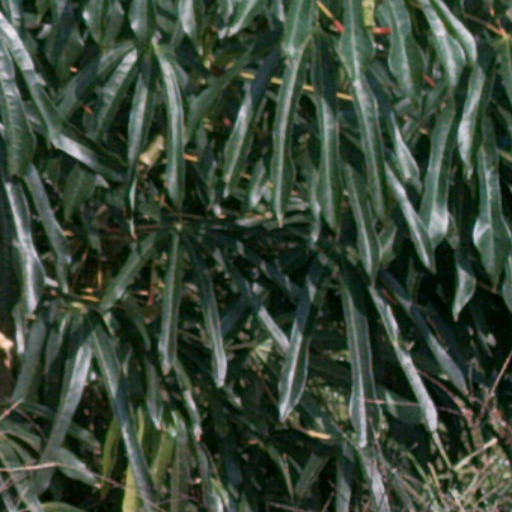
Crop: cassava